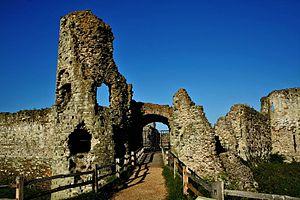
Pevensey est un village et un Civil parish anglais peuplé de 3 152 habitants. Il appartient au district de Wealden, dans le Sussex de l'Est. C'était à l'origine un port de mer, rattaché à Hastings dans la confédération des Cinq-Ports, mais la baie sur laquelle il donnait a peu à peu laissé place à des marécages.
L'histoire des mines d'étain, l'un des grands métaux non ferreux qui fut le plus utilisé dans le Préhistoire et l'Antiquité, avant de jouer très tôt un rôle important dès le début de la révolution industrielle.
Robert de Mortain, parfois dit Robert de Conteville, fut comte de Mortain, et un officieux comte de Cornouailles à partir de 1068. Il devint le troisième sujet le plus riche d'Angleterre après la conquête normande de l'Angleterre.